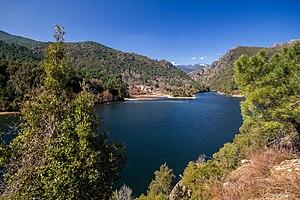
Vue du hameau de Sampolu
Ghisoni est une commune française située dans la circonscription départementale de la Haute-Corse et le territoire de la collectivité de Corse. Elle appartient à l'ancienne piève de Castello dont elle était le chef-lieu.